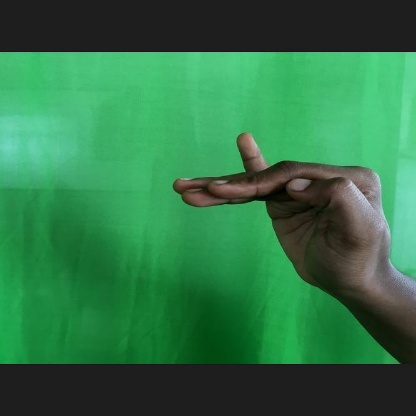
Mudra: Hamsapaksha